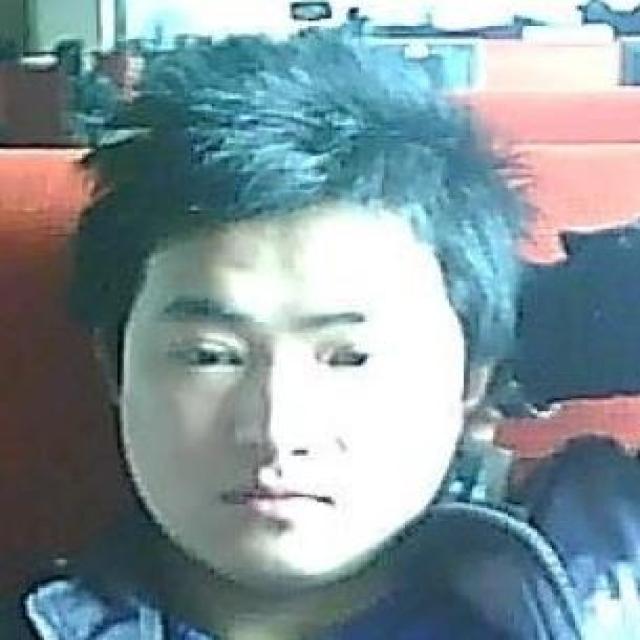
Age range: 21-44